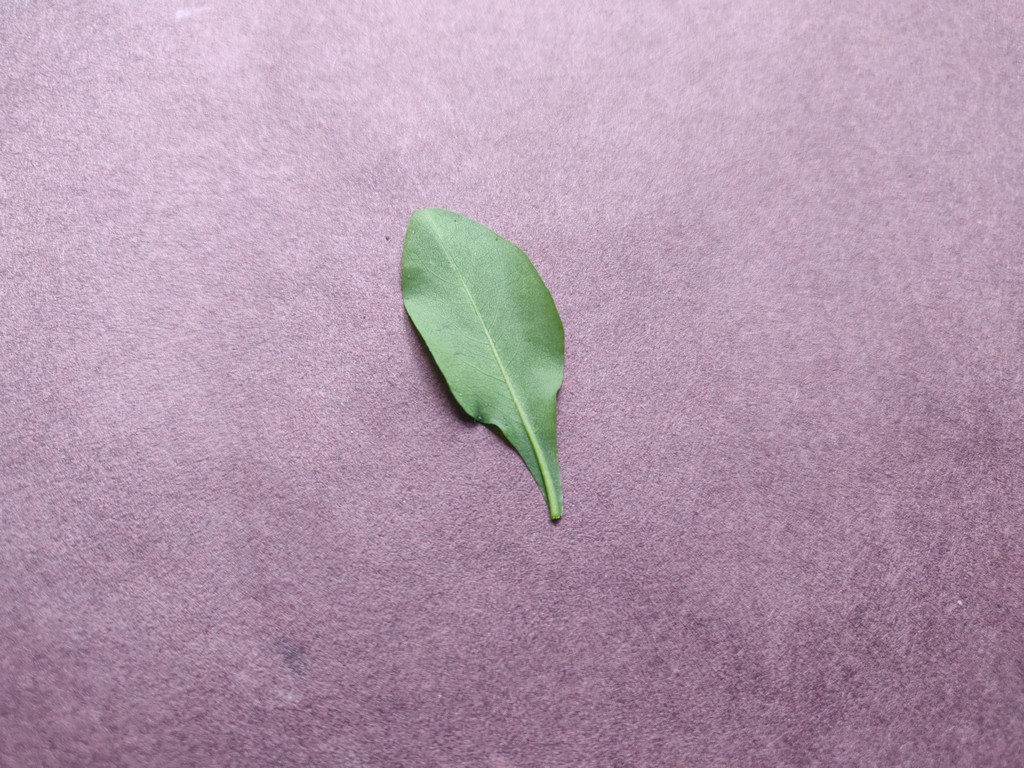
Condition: Healthy
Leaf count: single
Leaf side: back